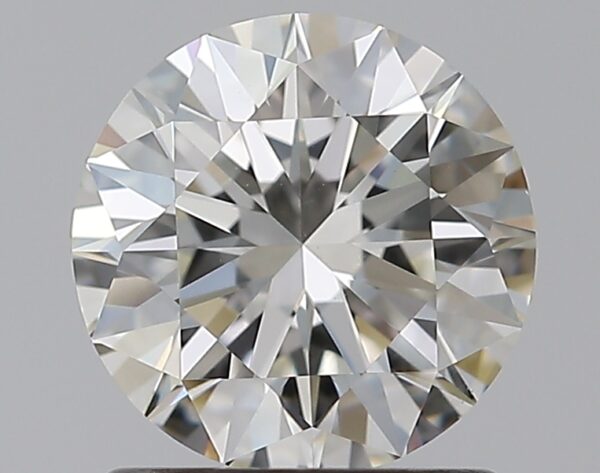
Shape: round
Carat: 1.01
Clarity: VS1
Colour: I
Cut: EX
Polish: EX
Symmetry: EX
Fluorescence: N
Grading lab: GIA
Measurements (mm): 6.41 x 6.45 x 3.98